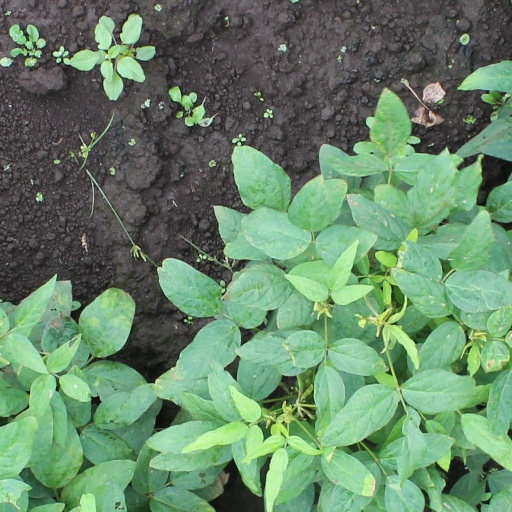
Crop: soybean